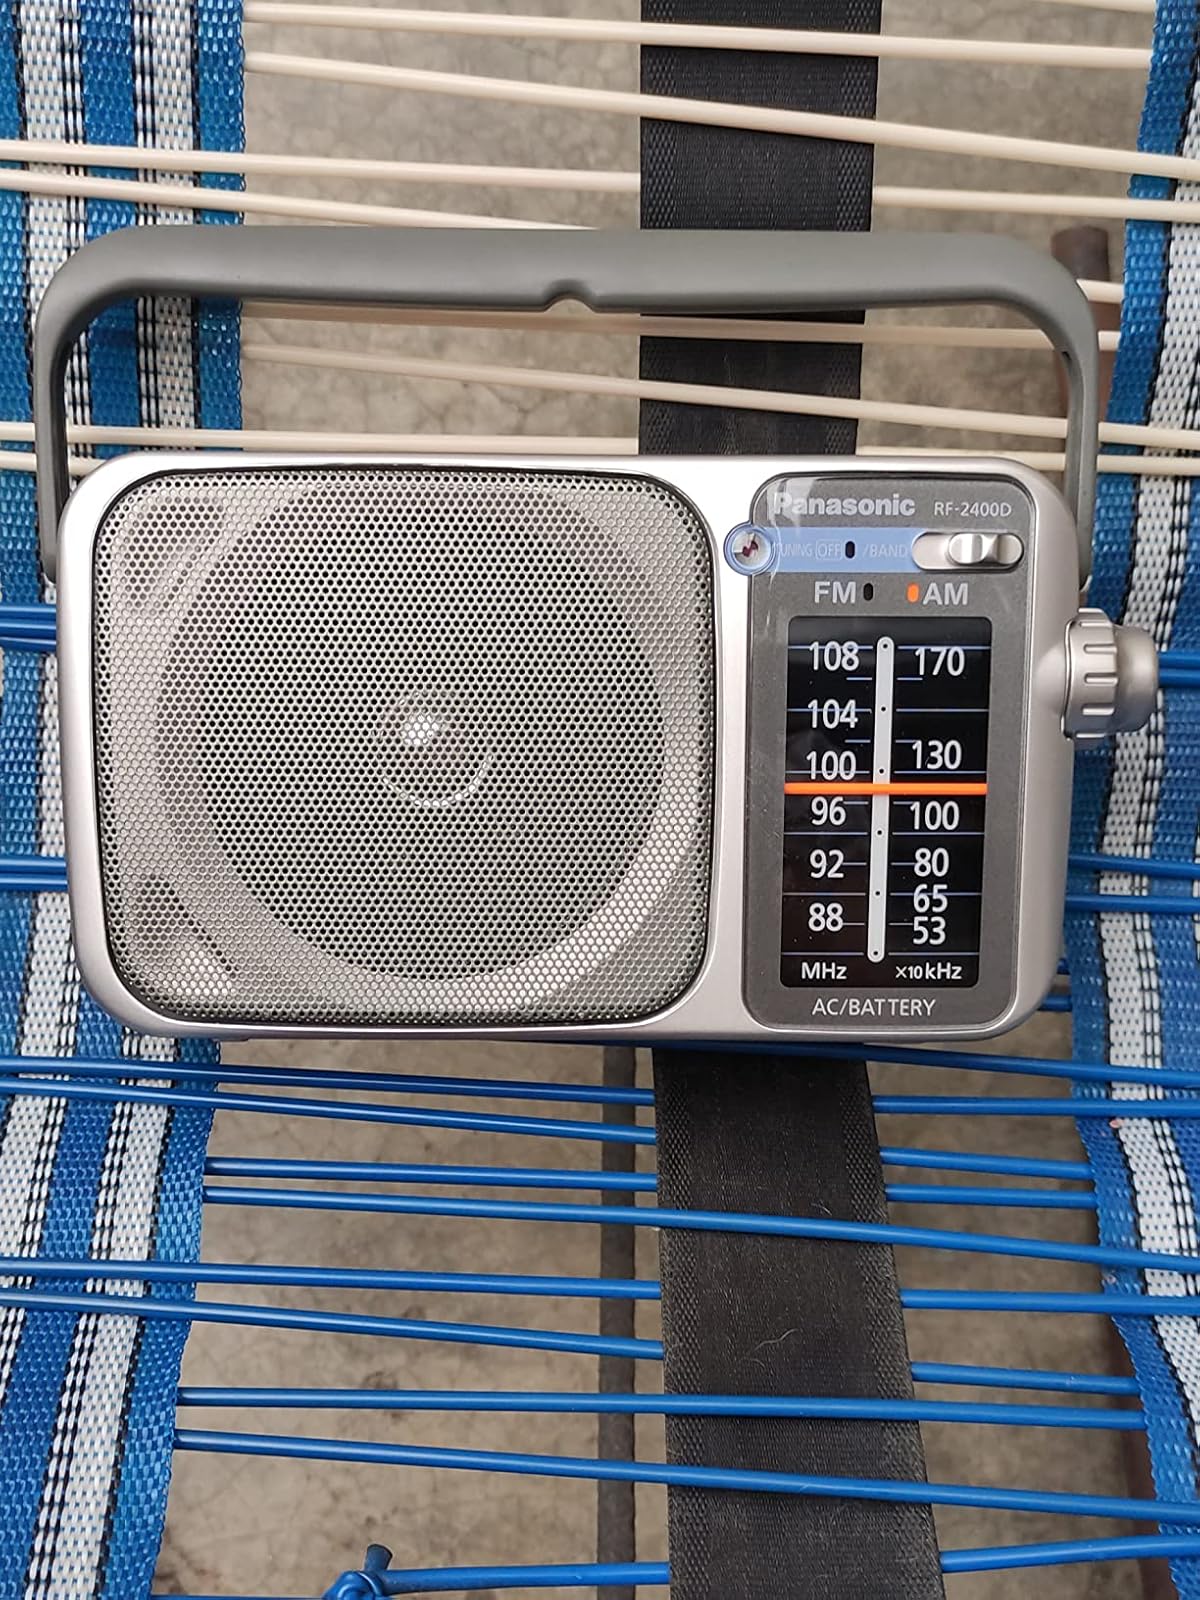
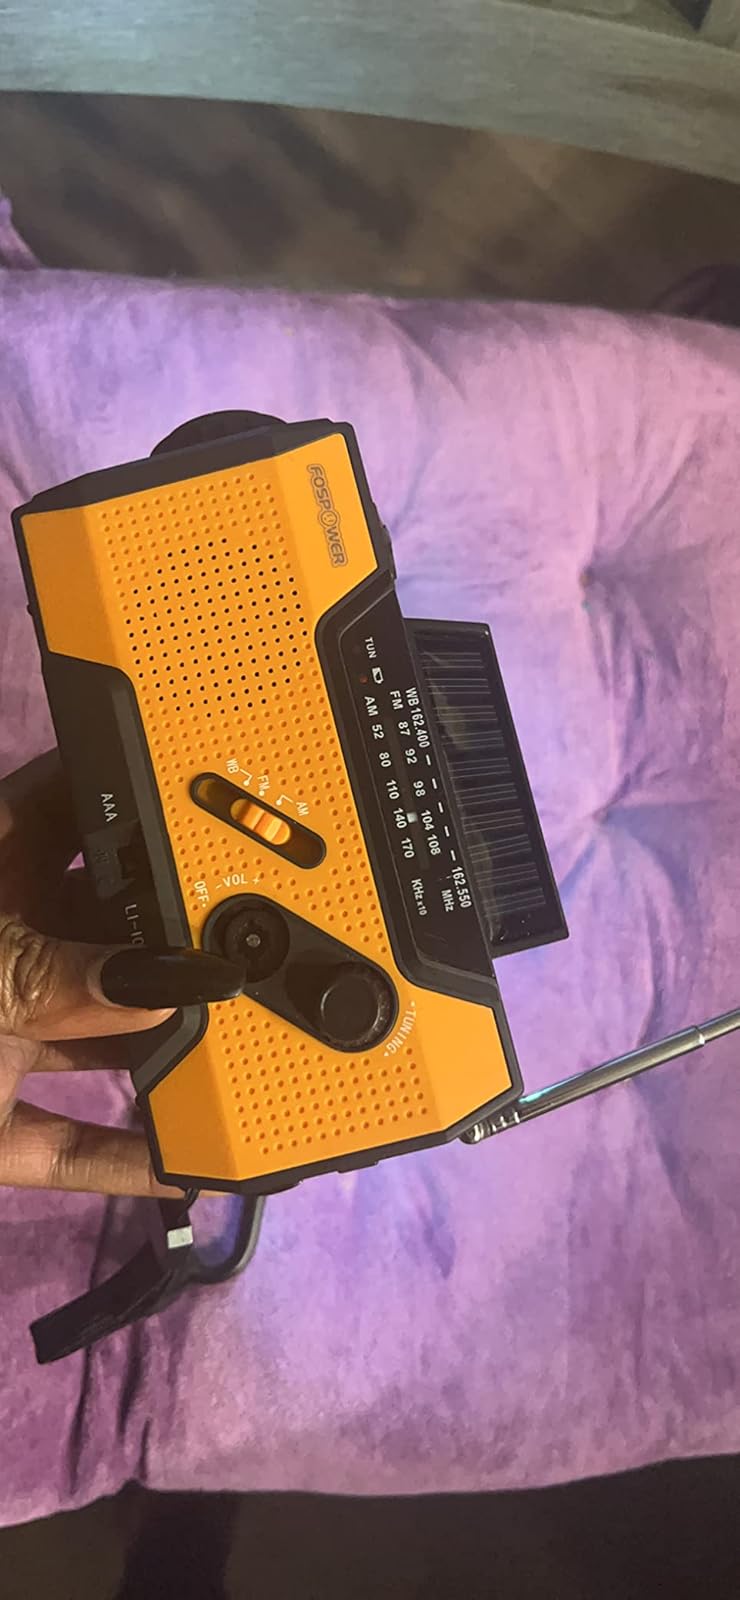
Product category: radio
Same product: no